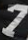
Number: 7